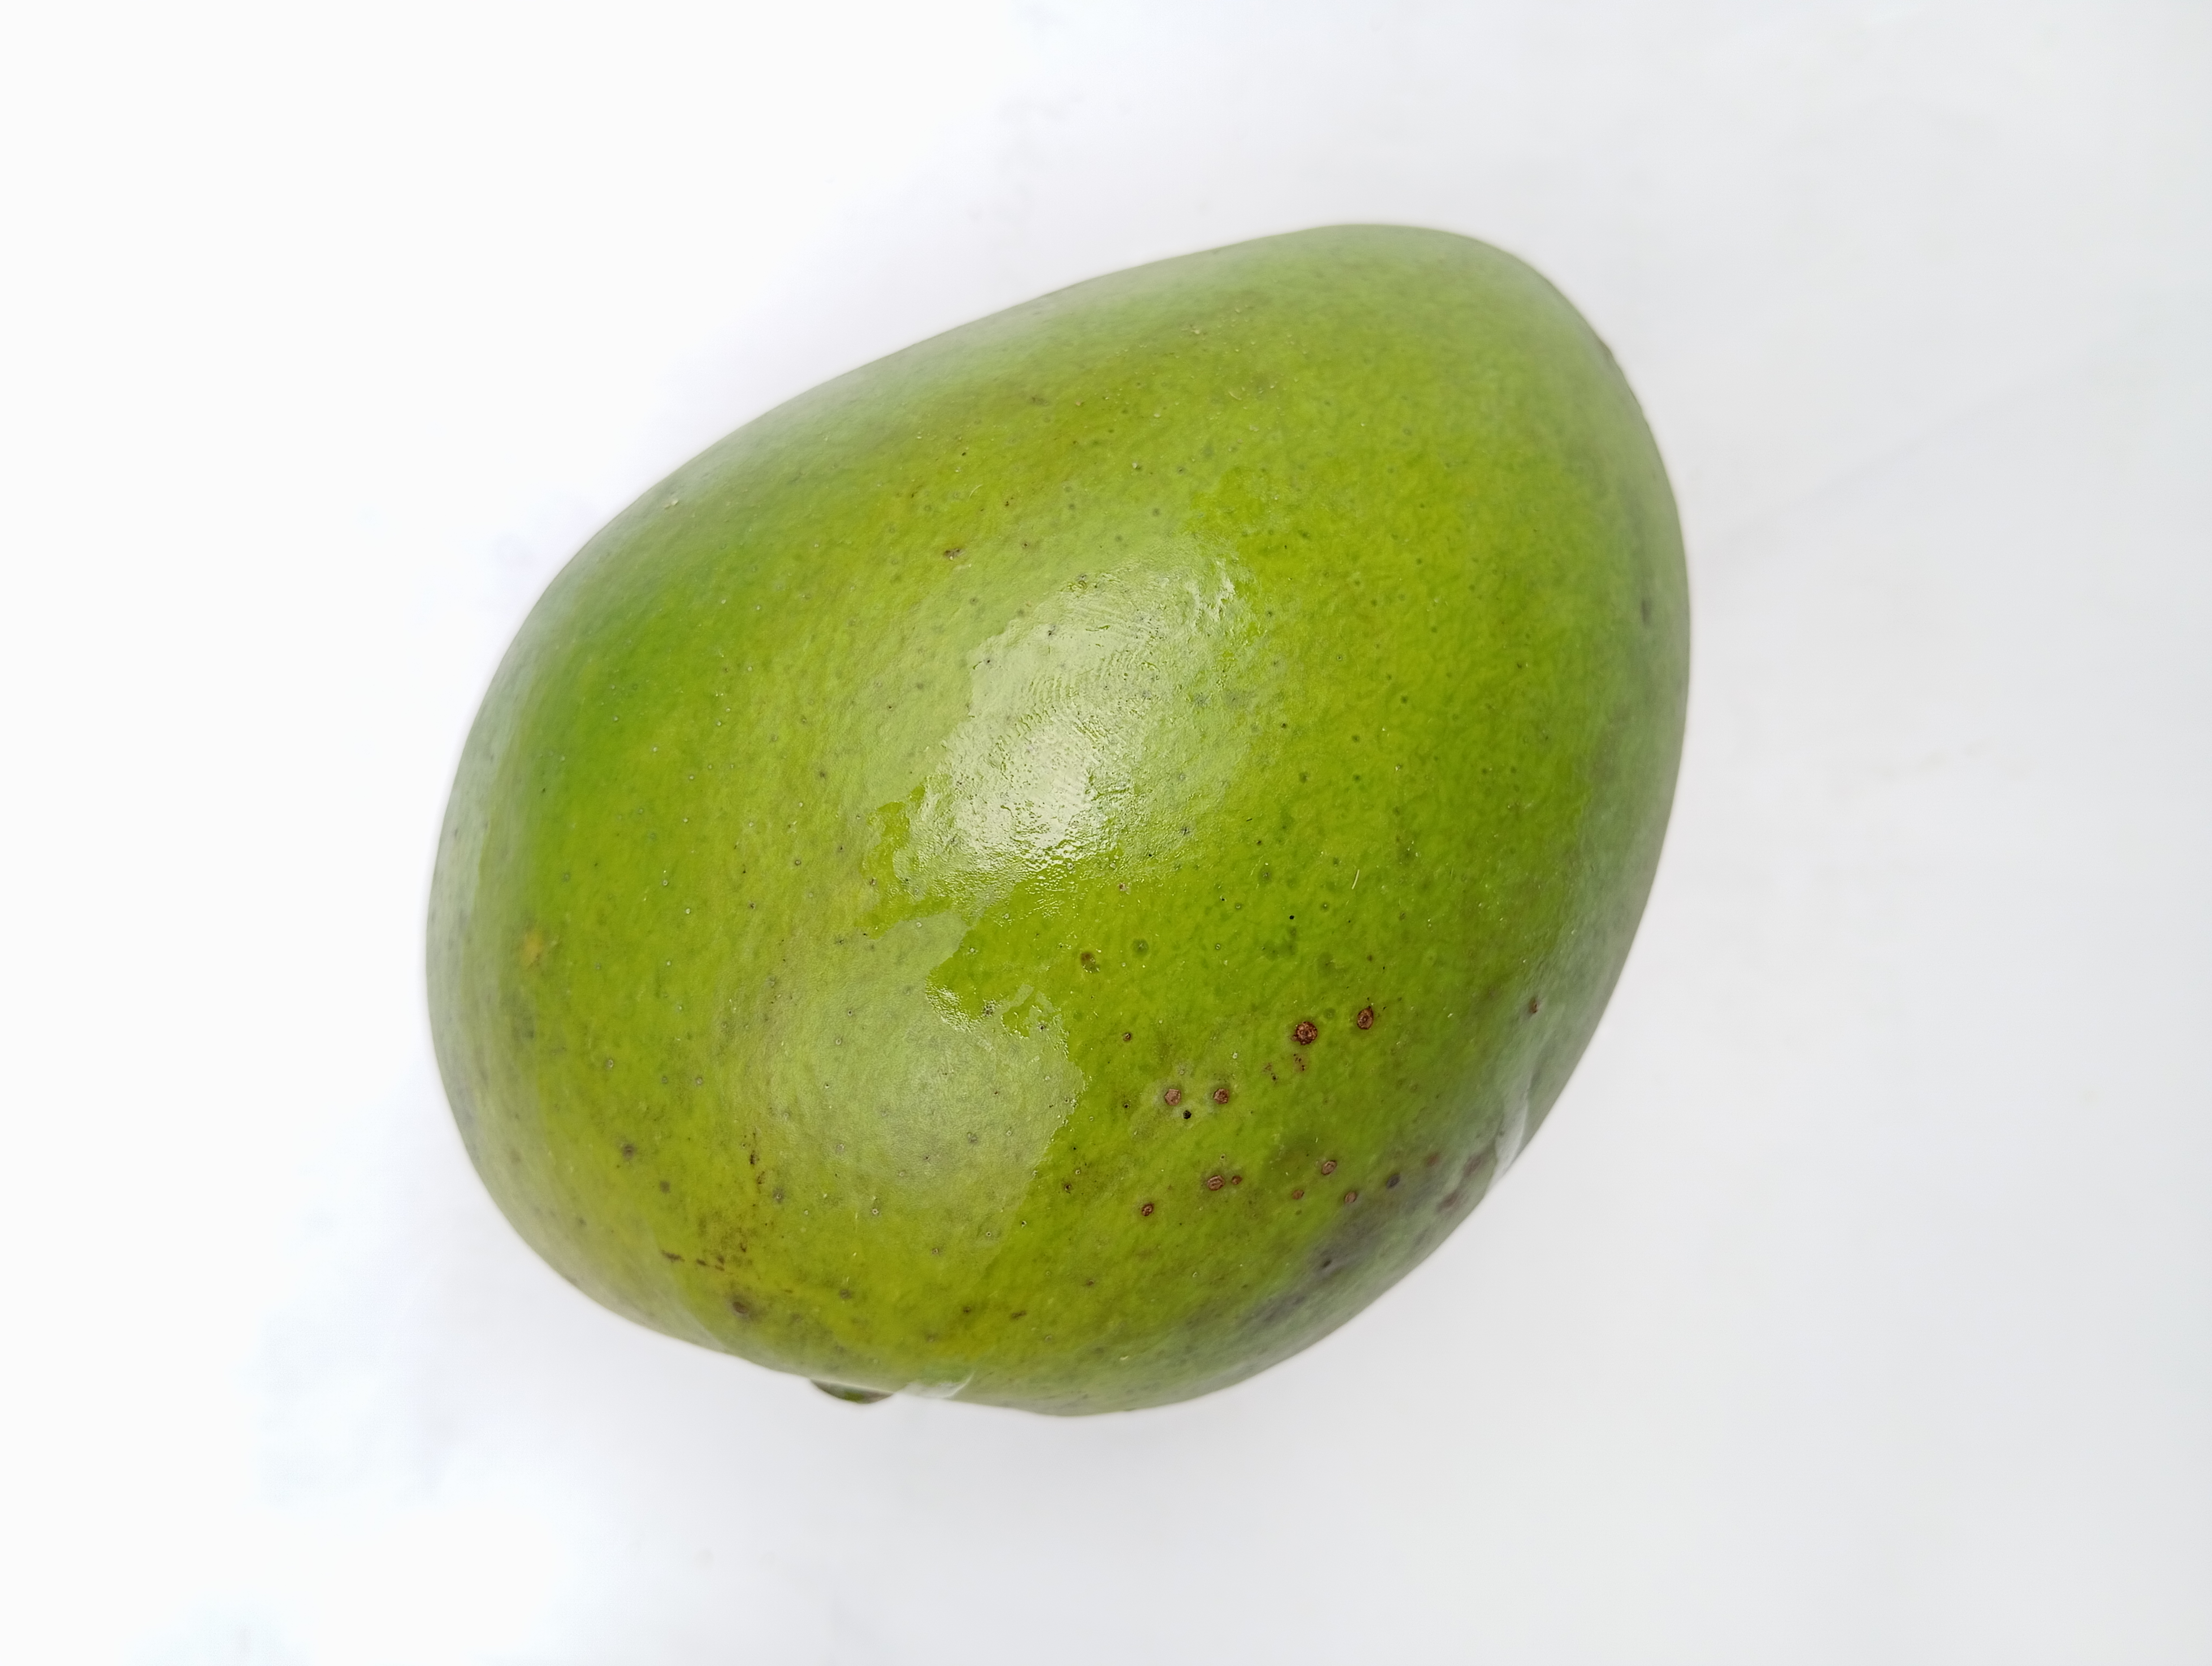
Mango variety: Harivanga